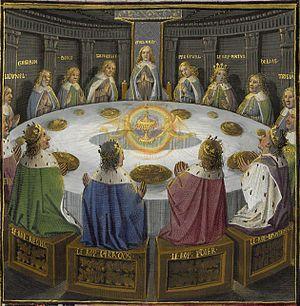
Albus Dumbledore est un personnage fictif créé par la romancière britannique J. K. Rowling. Il apparaît dans la série romanesque Harry Potter et dans la série de films Les Animaux fantastiques, deux histoires issues du monde des sorciers.
Évrard d'Espinques est un peintre enlumineur français d'origine allemande, actif entre 1440 et 1494, à Paris puis à Ahun, dans le Comté de la Marche, dans le centre-ouest de la France.
Cette liste non exhaustive concerne les objets légendaires et sacrés appartenant au domaine des légendes, des religions et de la mythologie. Elle comprend plusieurs familles.